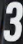
Number: 3